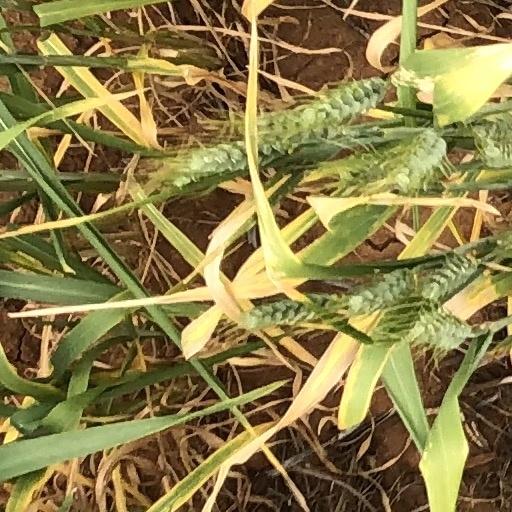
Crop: wheat